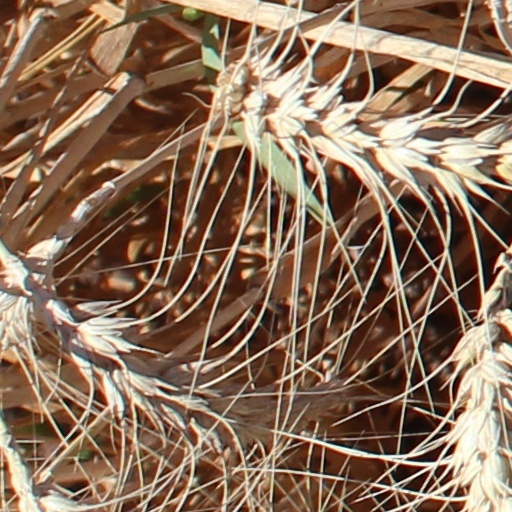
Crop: wheat